John Mitchell Jr.

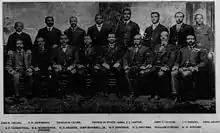
Mechanics Savings Bank board of directors printed in 1902. Mitchell is fourth from the left in the front row.

In 1896, together with local clergy including James H. Holmes, Mitchell appealed on the behalf of the widow of Solomon Marable for the return of his body after his execution and partial dissection by students at the Medical College of Virginia. The body had been legally seized by the College's janitor, Chris Baker. Mitchell investigated the case for the "Richmond Planet" and included grisly sketches by Mitchell of the events on its pages.